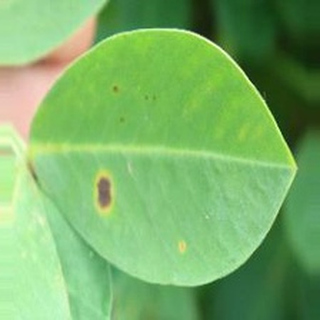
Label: groundnut_early_leaf_spot